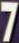
Number: 7